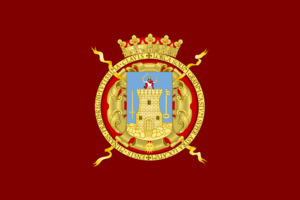
Mauguio est une commune française située dans le département de l'Hérault, en région Occitanie.